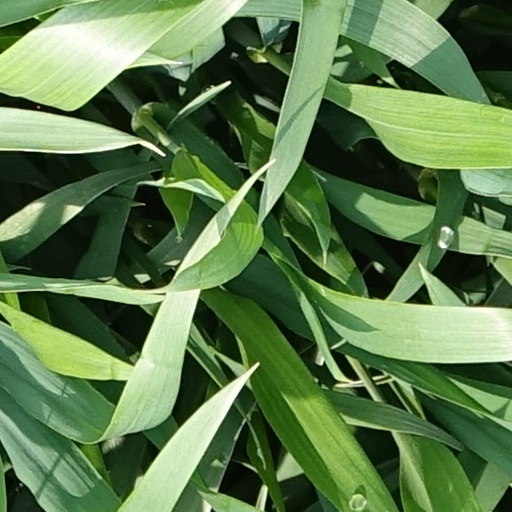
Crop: wheat